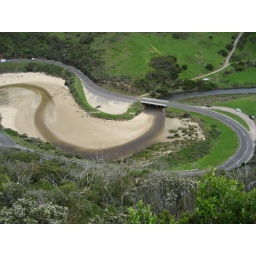
great ocean road from above